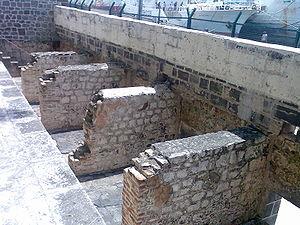
Cet article recense les sites inscrits au patrimoine mondial à Maurice.
Cet article recense les sites inscrits sur la liste du patrimoine mondial par l'UNESCO situés en Afrique.
L’Aapravasi Ghat est un site classé patrimoine mondial par l’UNESCO le 12 juillet 2006. Il se trouve dans le district de Port-Louis, à Maurice, et précisément sur la route de Trou Fanfaron. Ce fut le lieu de débarquement des travailleurs engagés indiens dans l’île de novembre 1834 à 1910.
L’engagisme est à l'origine un concept juridique de l'Ancien Régime français et une réalité sociale dans les colonies françaises et britanniques, notamment en Amérique du Nord, dans les Antilles et à La Réunion, et est apparenté au servage. Dans le cas de la France, il fut pratiqué dans le peuplement européen de la Nouvelle-France et des Antilles. À la suite de son abolition pendant la Révolution française, l’engagisme est devenu une forme de salariat de travailleurs natifs des colonies ou immigrés provenant principalement d'Afrique, d'Inde ou du bassin asiatique, pour les grands propriétaires terriens des Antilles françaises et des Mascareignes qui ont été confrontés à des problèmes de main-d'œuvre après l'abolition de l'esclavage en France en 1848. L'indenture est un système équivalent dans le monde anglo-saxon.